The Ayn Rand Cult

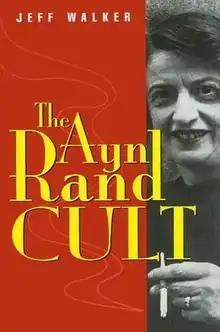
First edition cover

The Ayn Rand Cult is a book by journalist Jeff Walker, published by Open Court Publishing Company in 1999. Walker discusses the history of the Objectivist movement started by novelist and philosopher Ayn Rand, which he describes as a cult.